Hennie Top

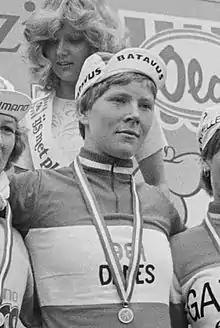
Hennie Top in 1981

Hennie Top (born 23 August 1956) is a former professional cyclist from Wekerom, Netherlands. She competed in the women's road race at the 1984 Summer Olympics, finishing 37th. During the 1990s Top was the cycling coach of the United States women's team.